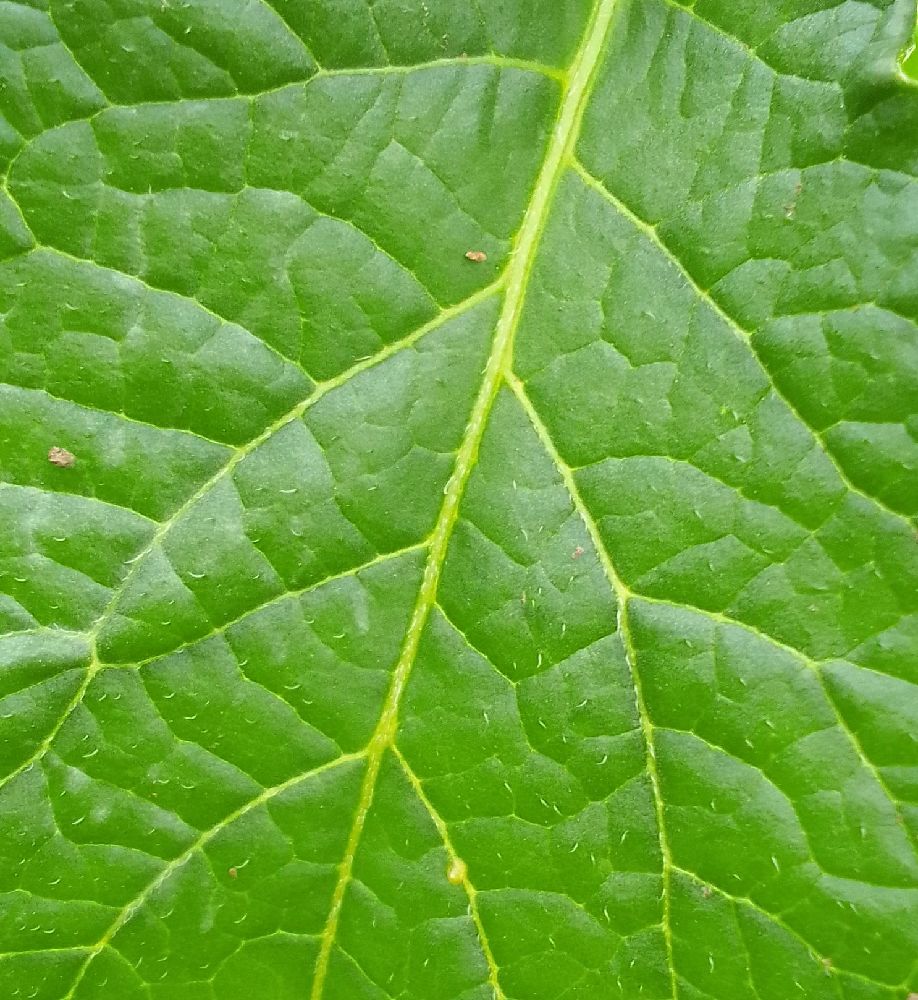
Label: Healthy